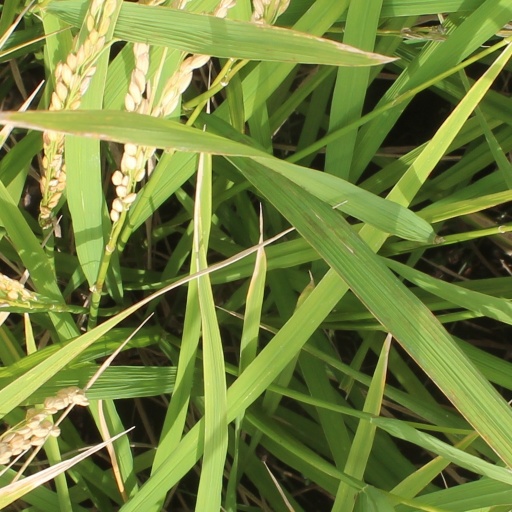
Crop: rice